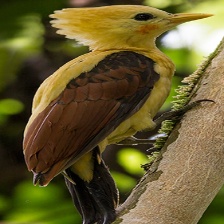
Species: CREAM COLORED WOODPECKER
Scientific name: CELEUS FLAVUS